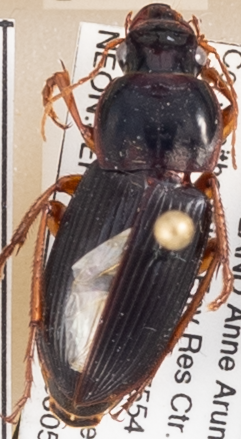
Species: Harpalus pensylvanicus
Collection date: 2021-08-05
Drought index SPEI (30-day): -1.06
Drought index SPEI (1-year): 1.418
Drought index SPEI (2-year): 1.45